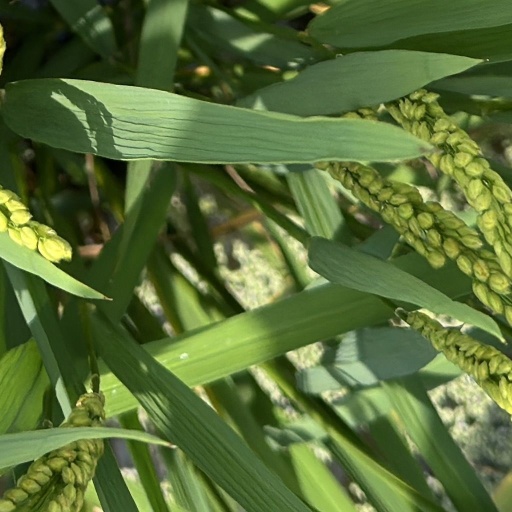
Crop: rice